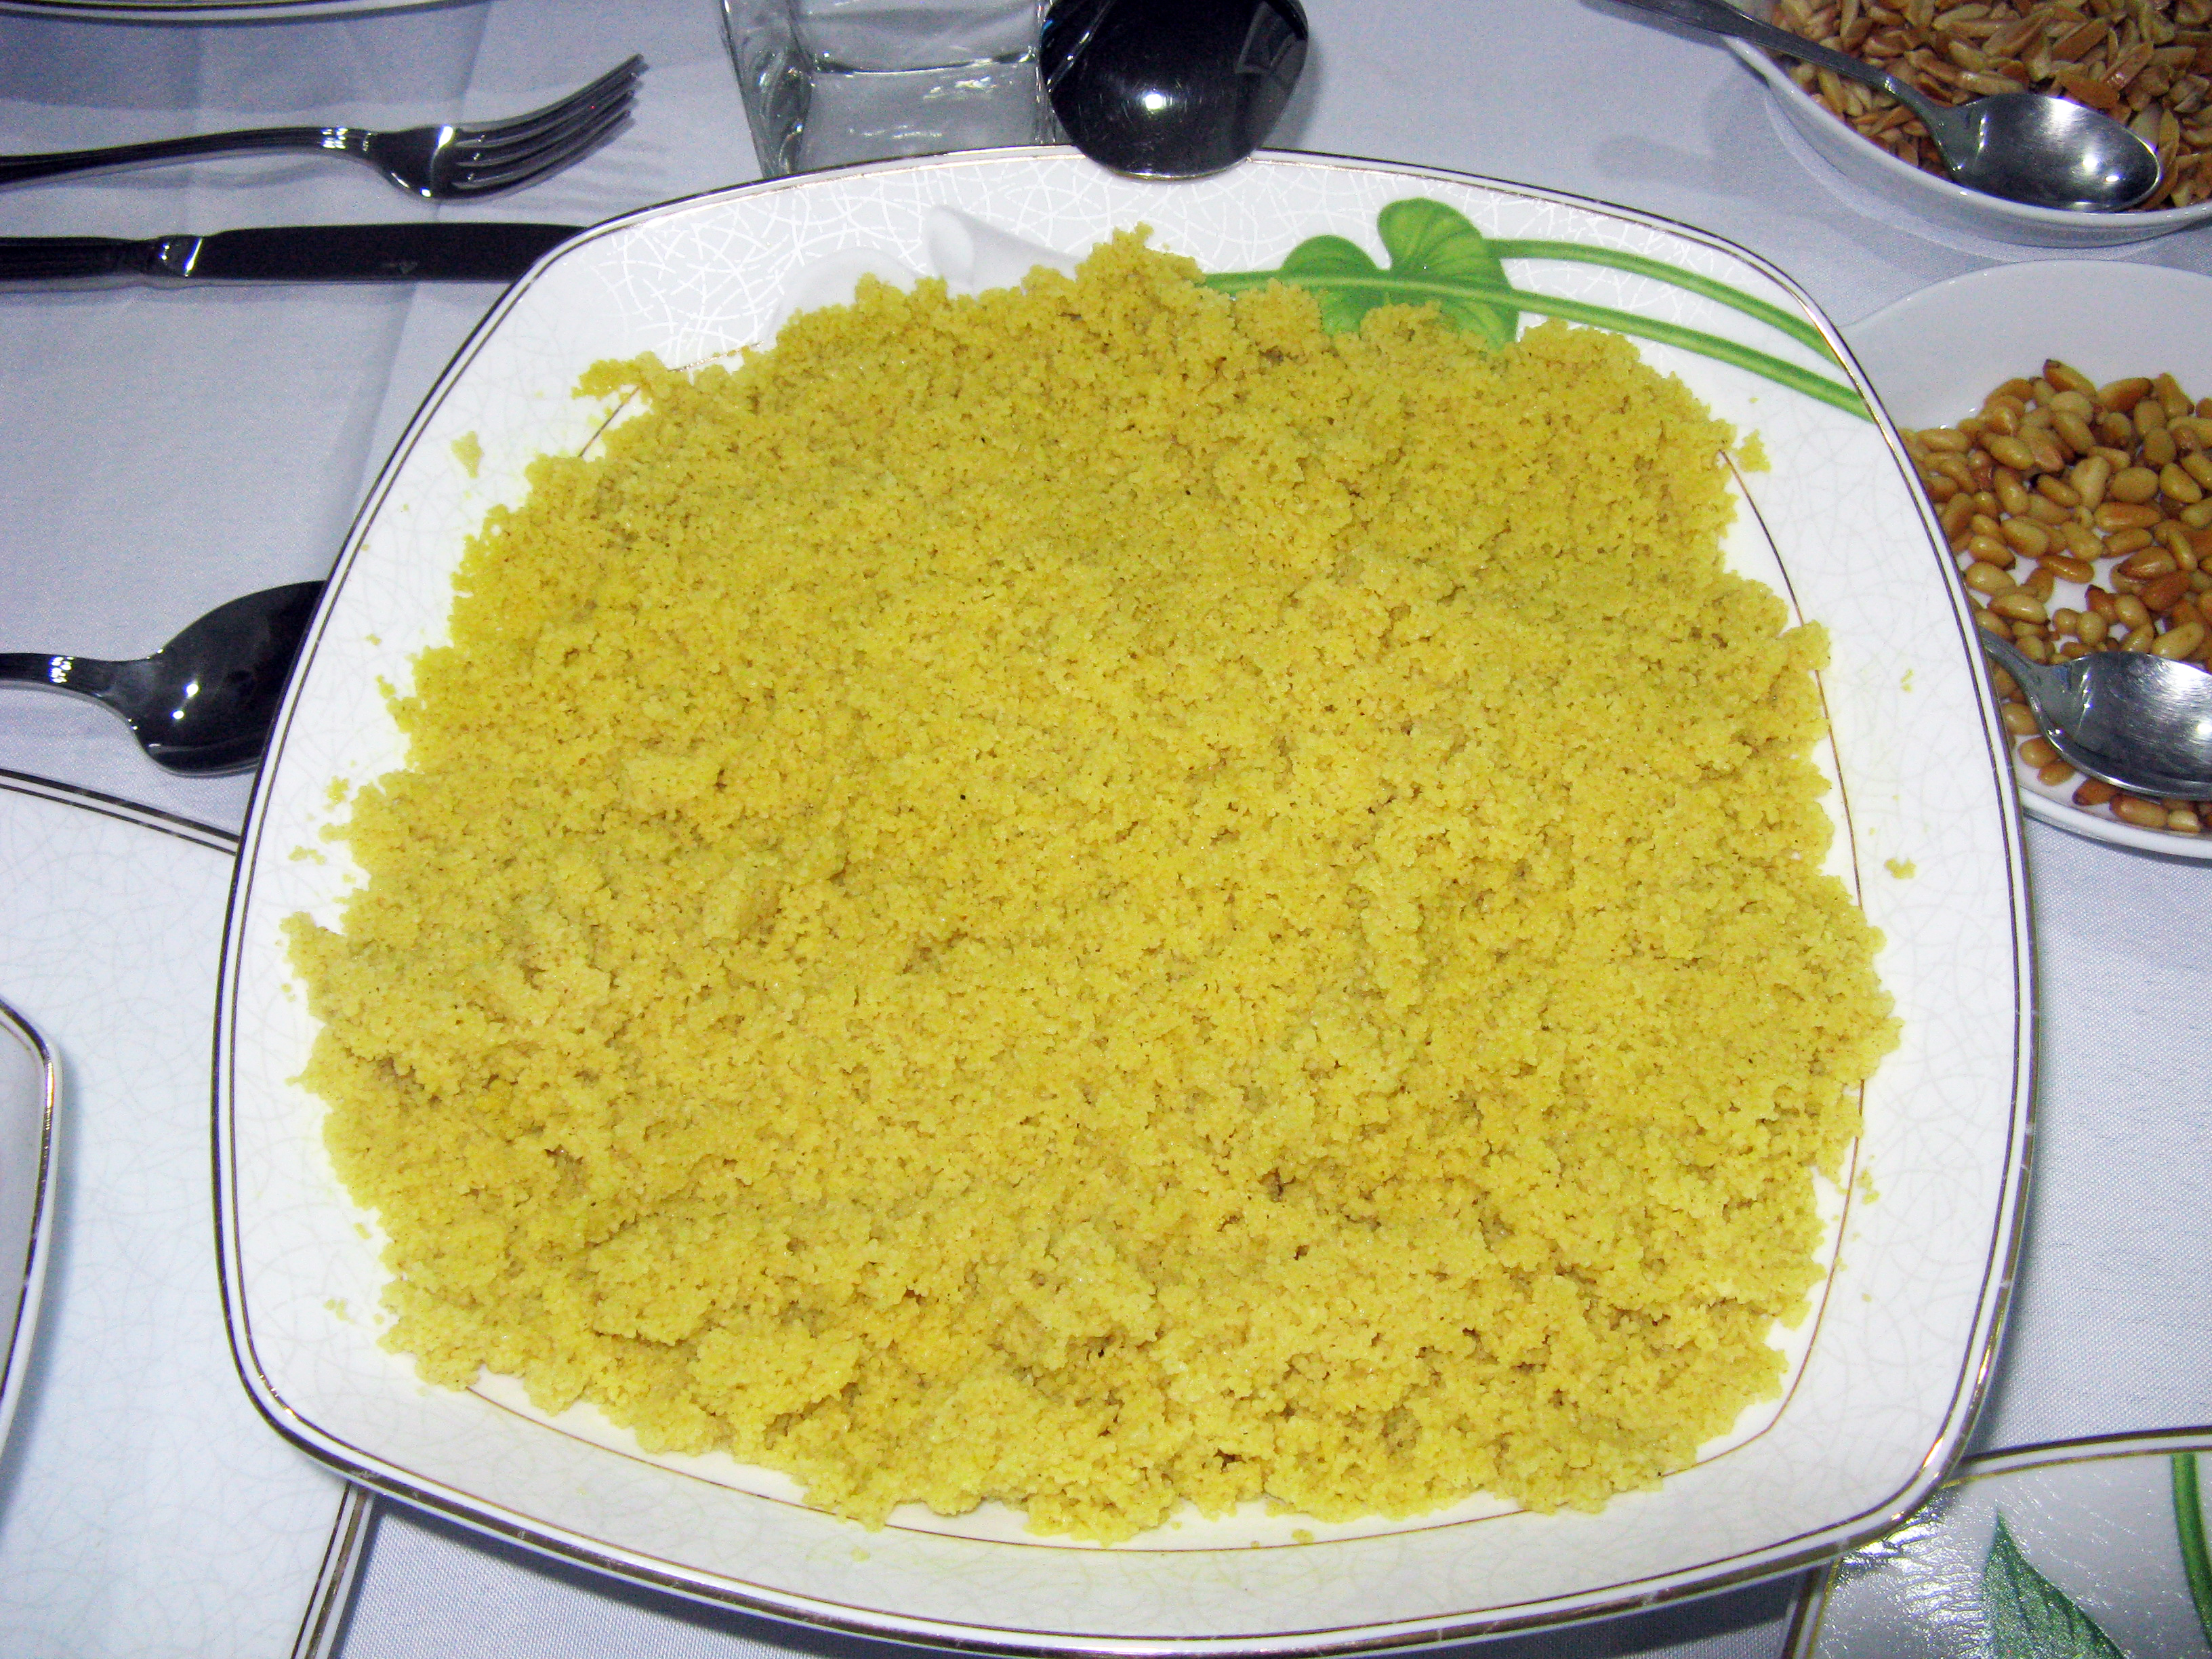
beef, bread, bun, burger, calories, cheese, cheeseburger, close up, cooking, delicious, food, fries, hamburger, lettuce, meal, meat, photography, sandwich, sesame, seeds, snack, tasty, wooden tray, fast food, french fries, junk food, brunch, dish, breakfast, finger food, full breakfast, side dish, appetizer, buffalo burger, breakfast sandwich, fast food restaurant, veggie burger, slider, cuisine, ingredient, produce, recipe